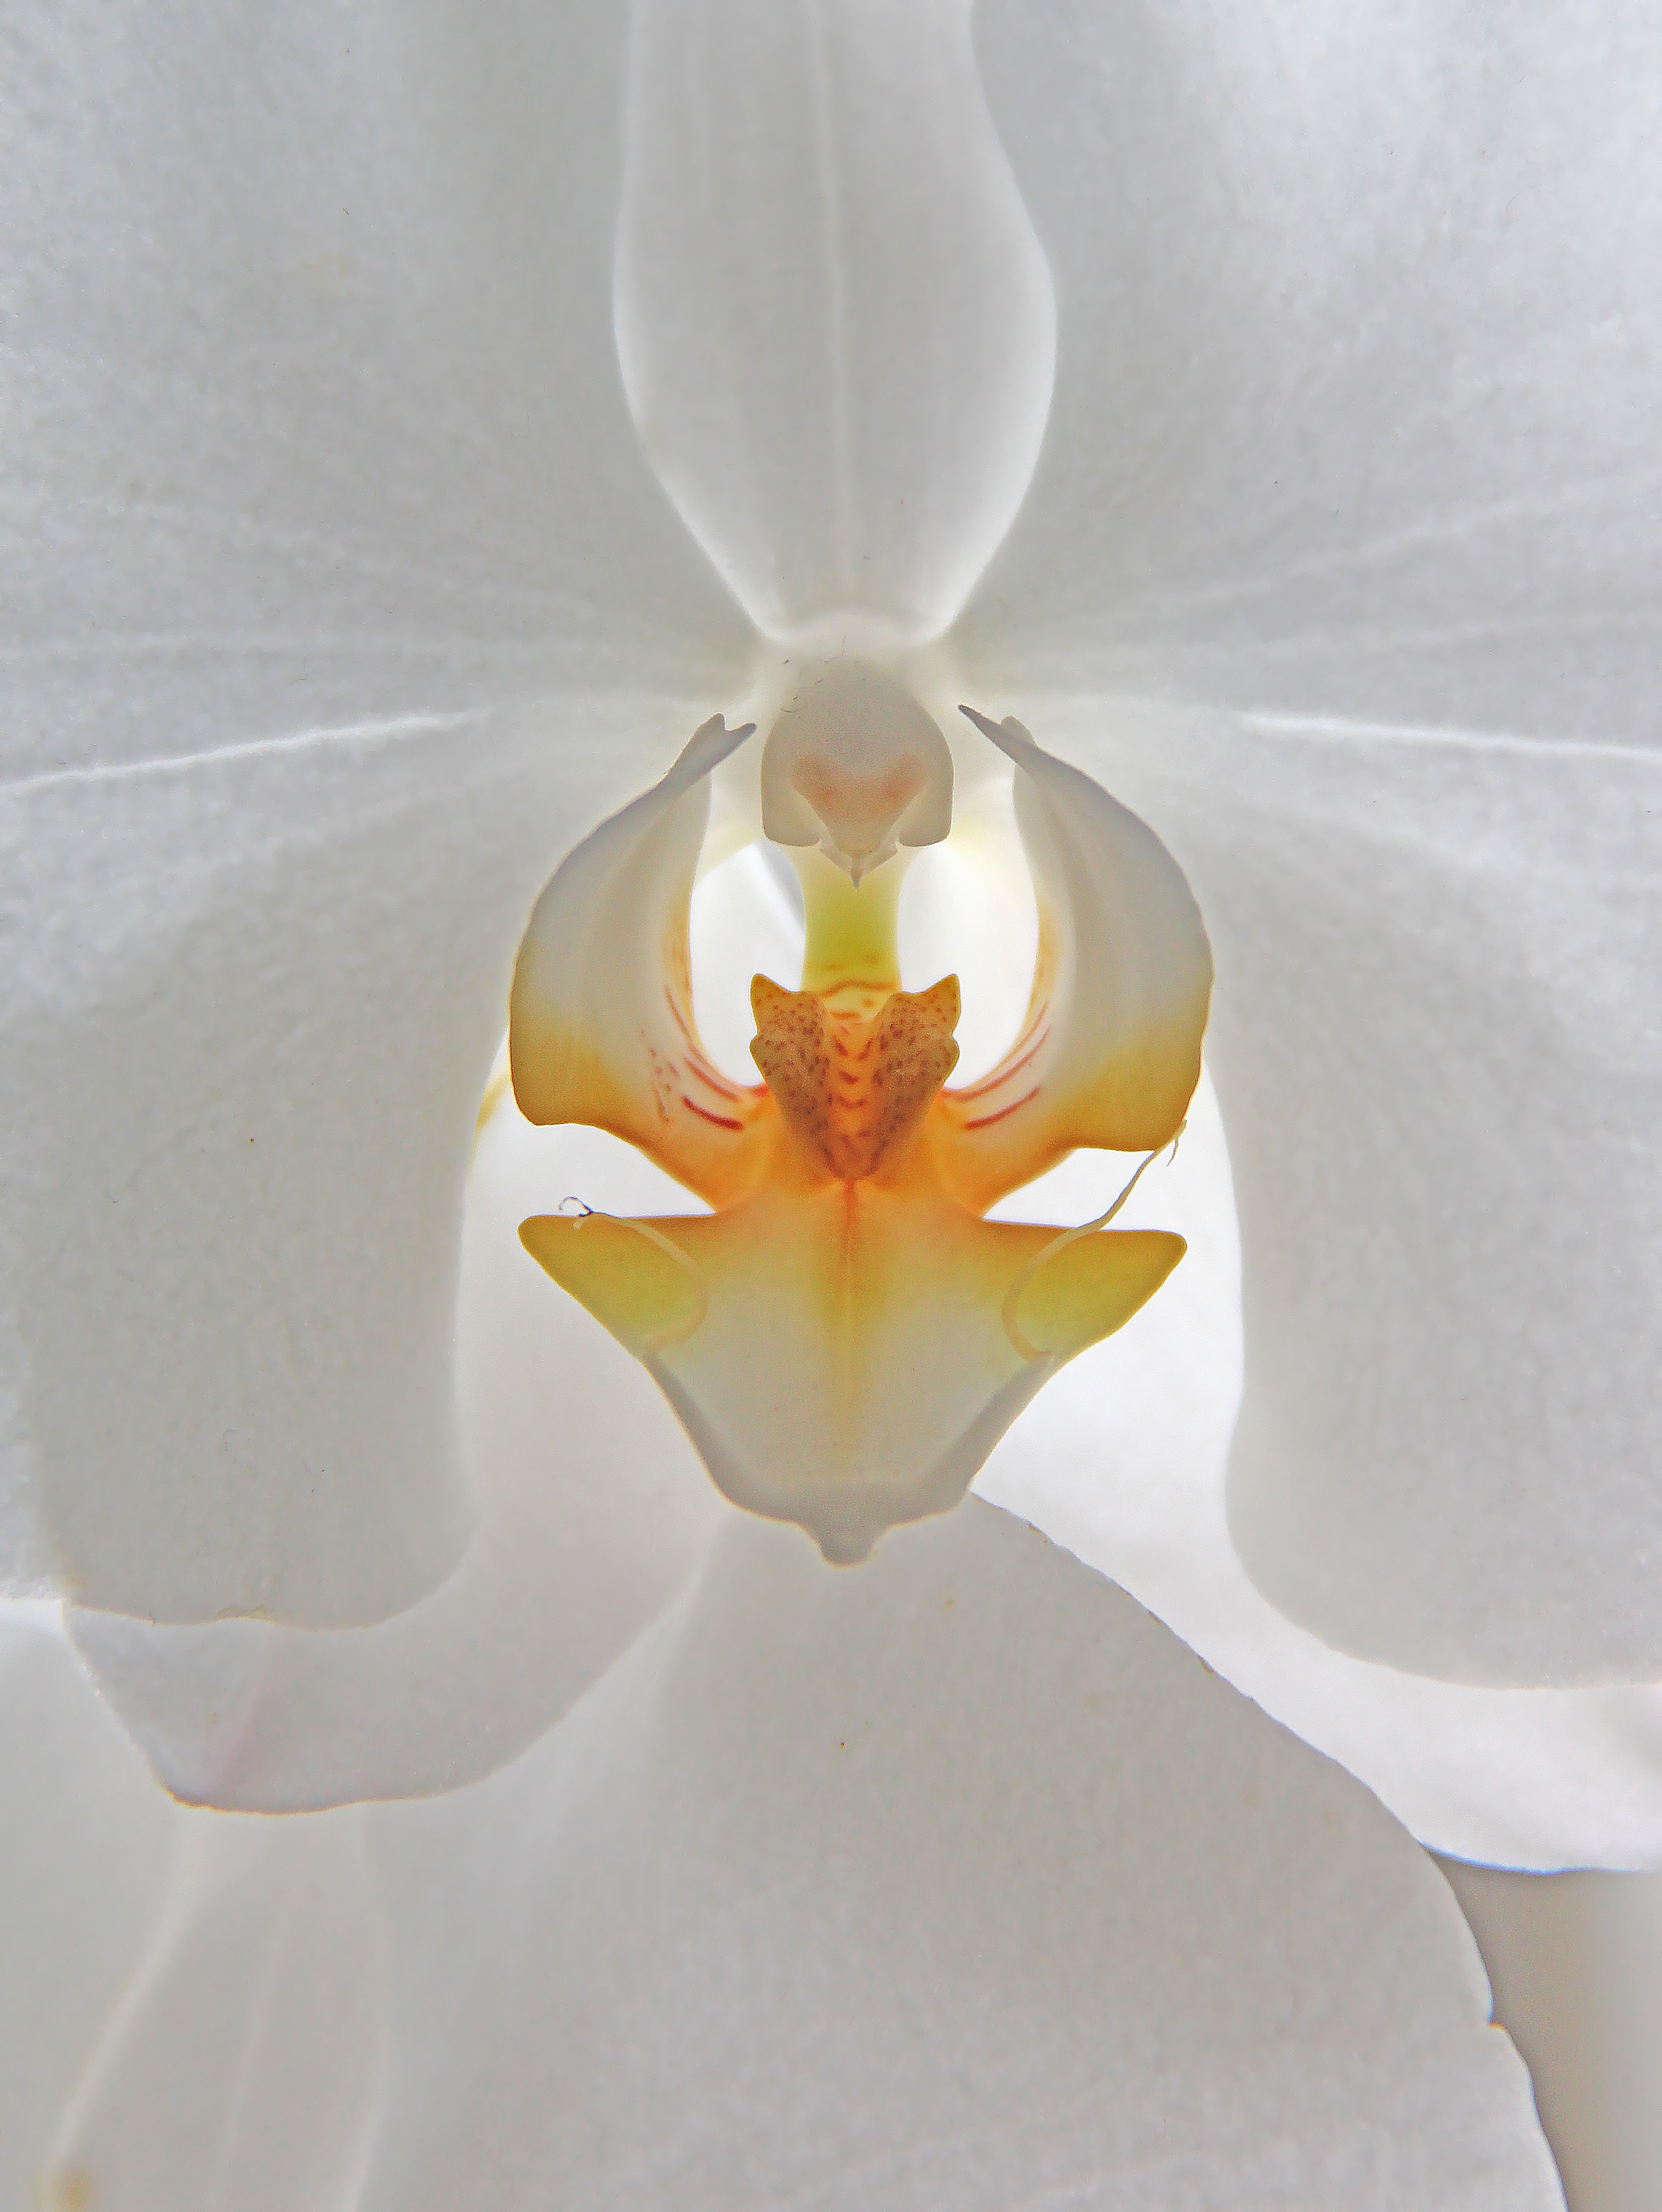
plant, white, flower, petal, lamp, yellow, lighting, potted plant, orchid, light fixture, orkidee